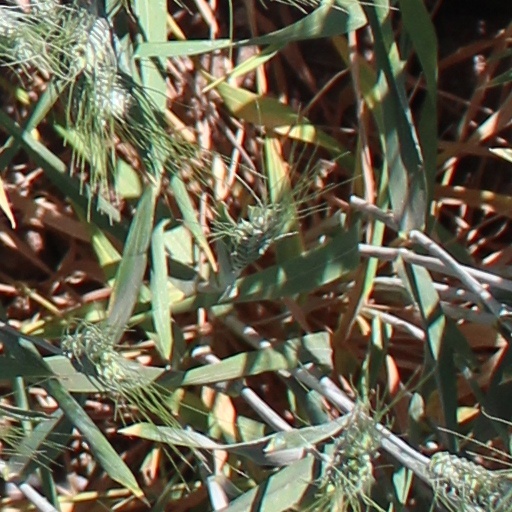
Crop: wheat